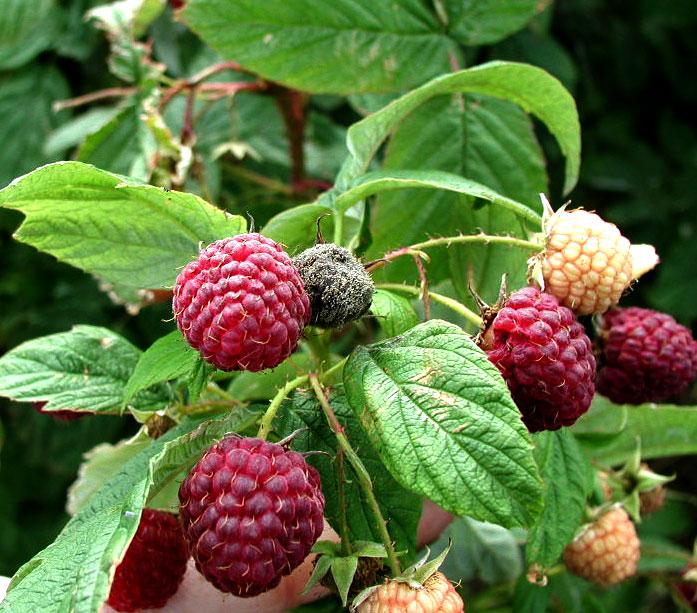
Plant: Raspberry
Disease: raspberry gray mold